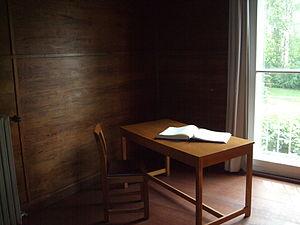
La maison d'Einstein est un chalet aménagé en 1929 à Caputh, à 6 km au sud de Potsdam. Cette résidence secondaire a été habitée entre 1929 et 1932 par Albert Einstein, sa seconde femme Elsa et ses deux belles-filles. Conçue comme un pavillon d'été, au bord d'un lac, les Einstein y vivaient toute l'année. À l'occasion de l'« année Einstein », le bâtiment a été réparé pour accueillir, depuis mai 2005, les touristes et organiser des expositions.